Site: brandenburg
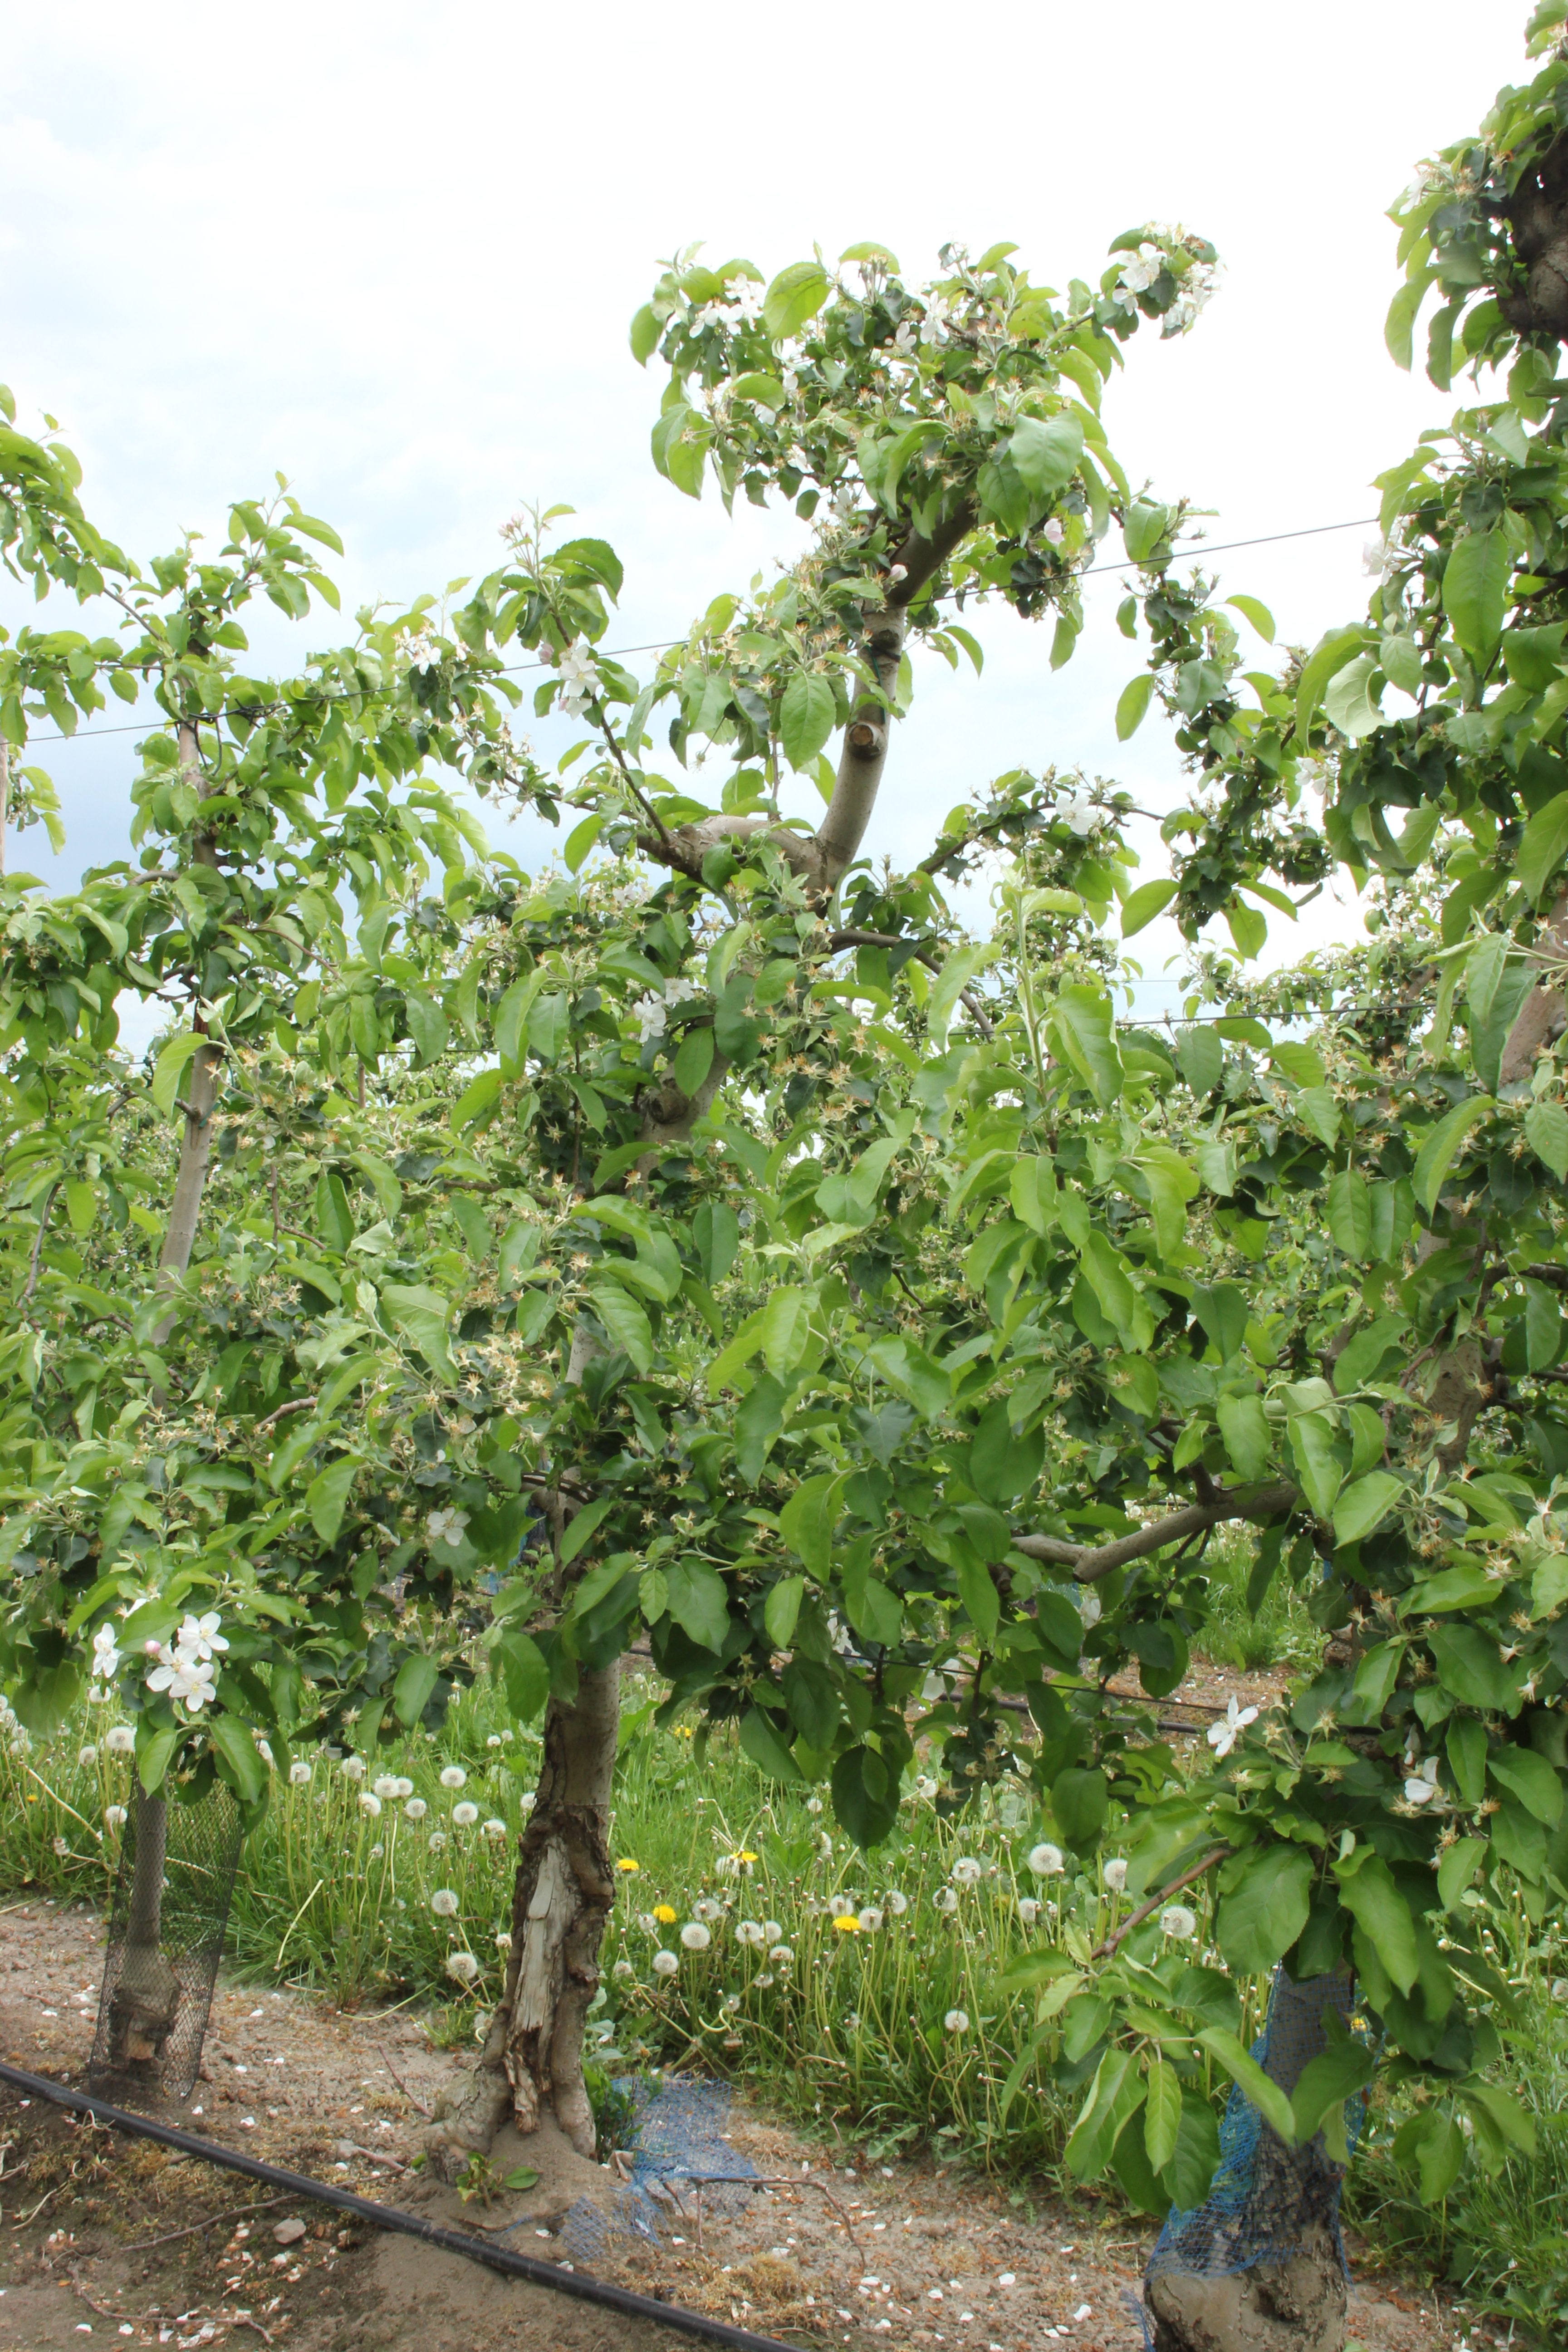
Growth stage (BBCH 67): Flowering